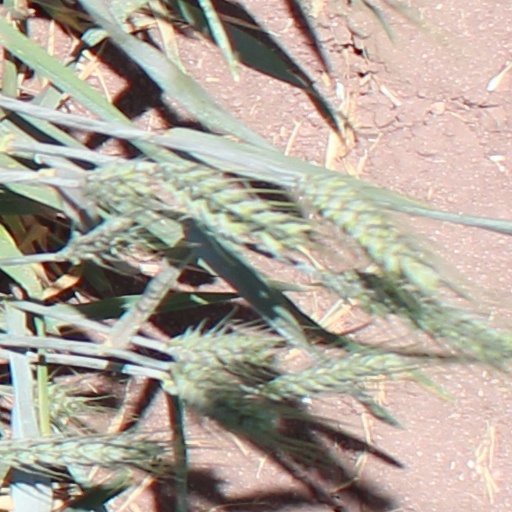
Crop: wheat